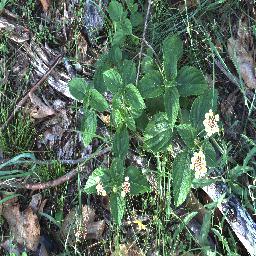
Label: lantana